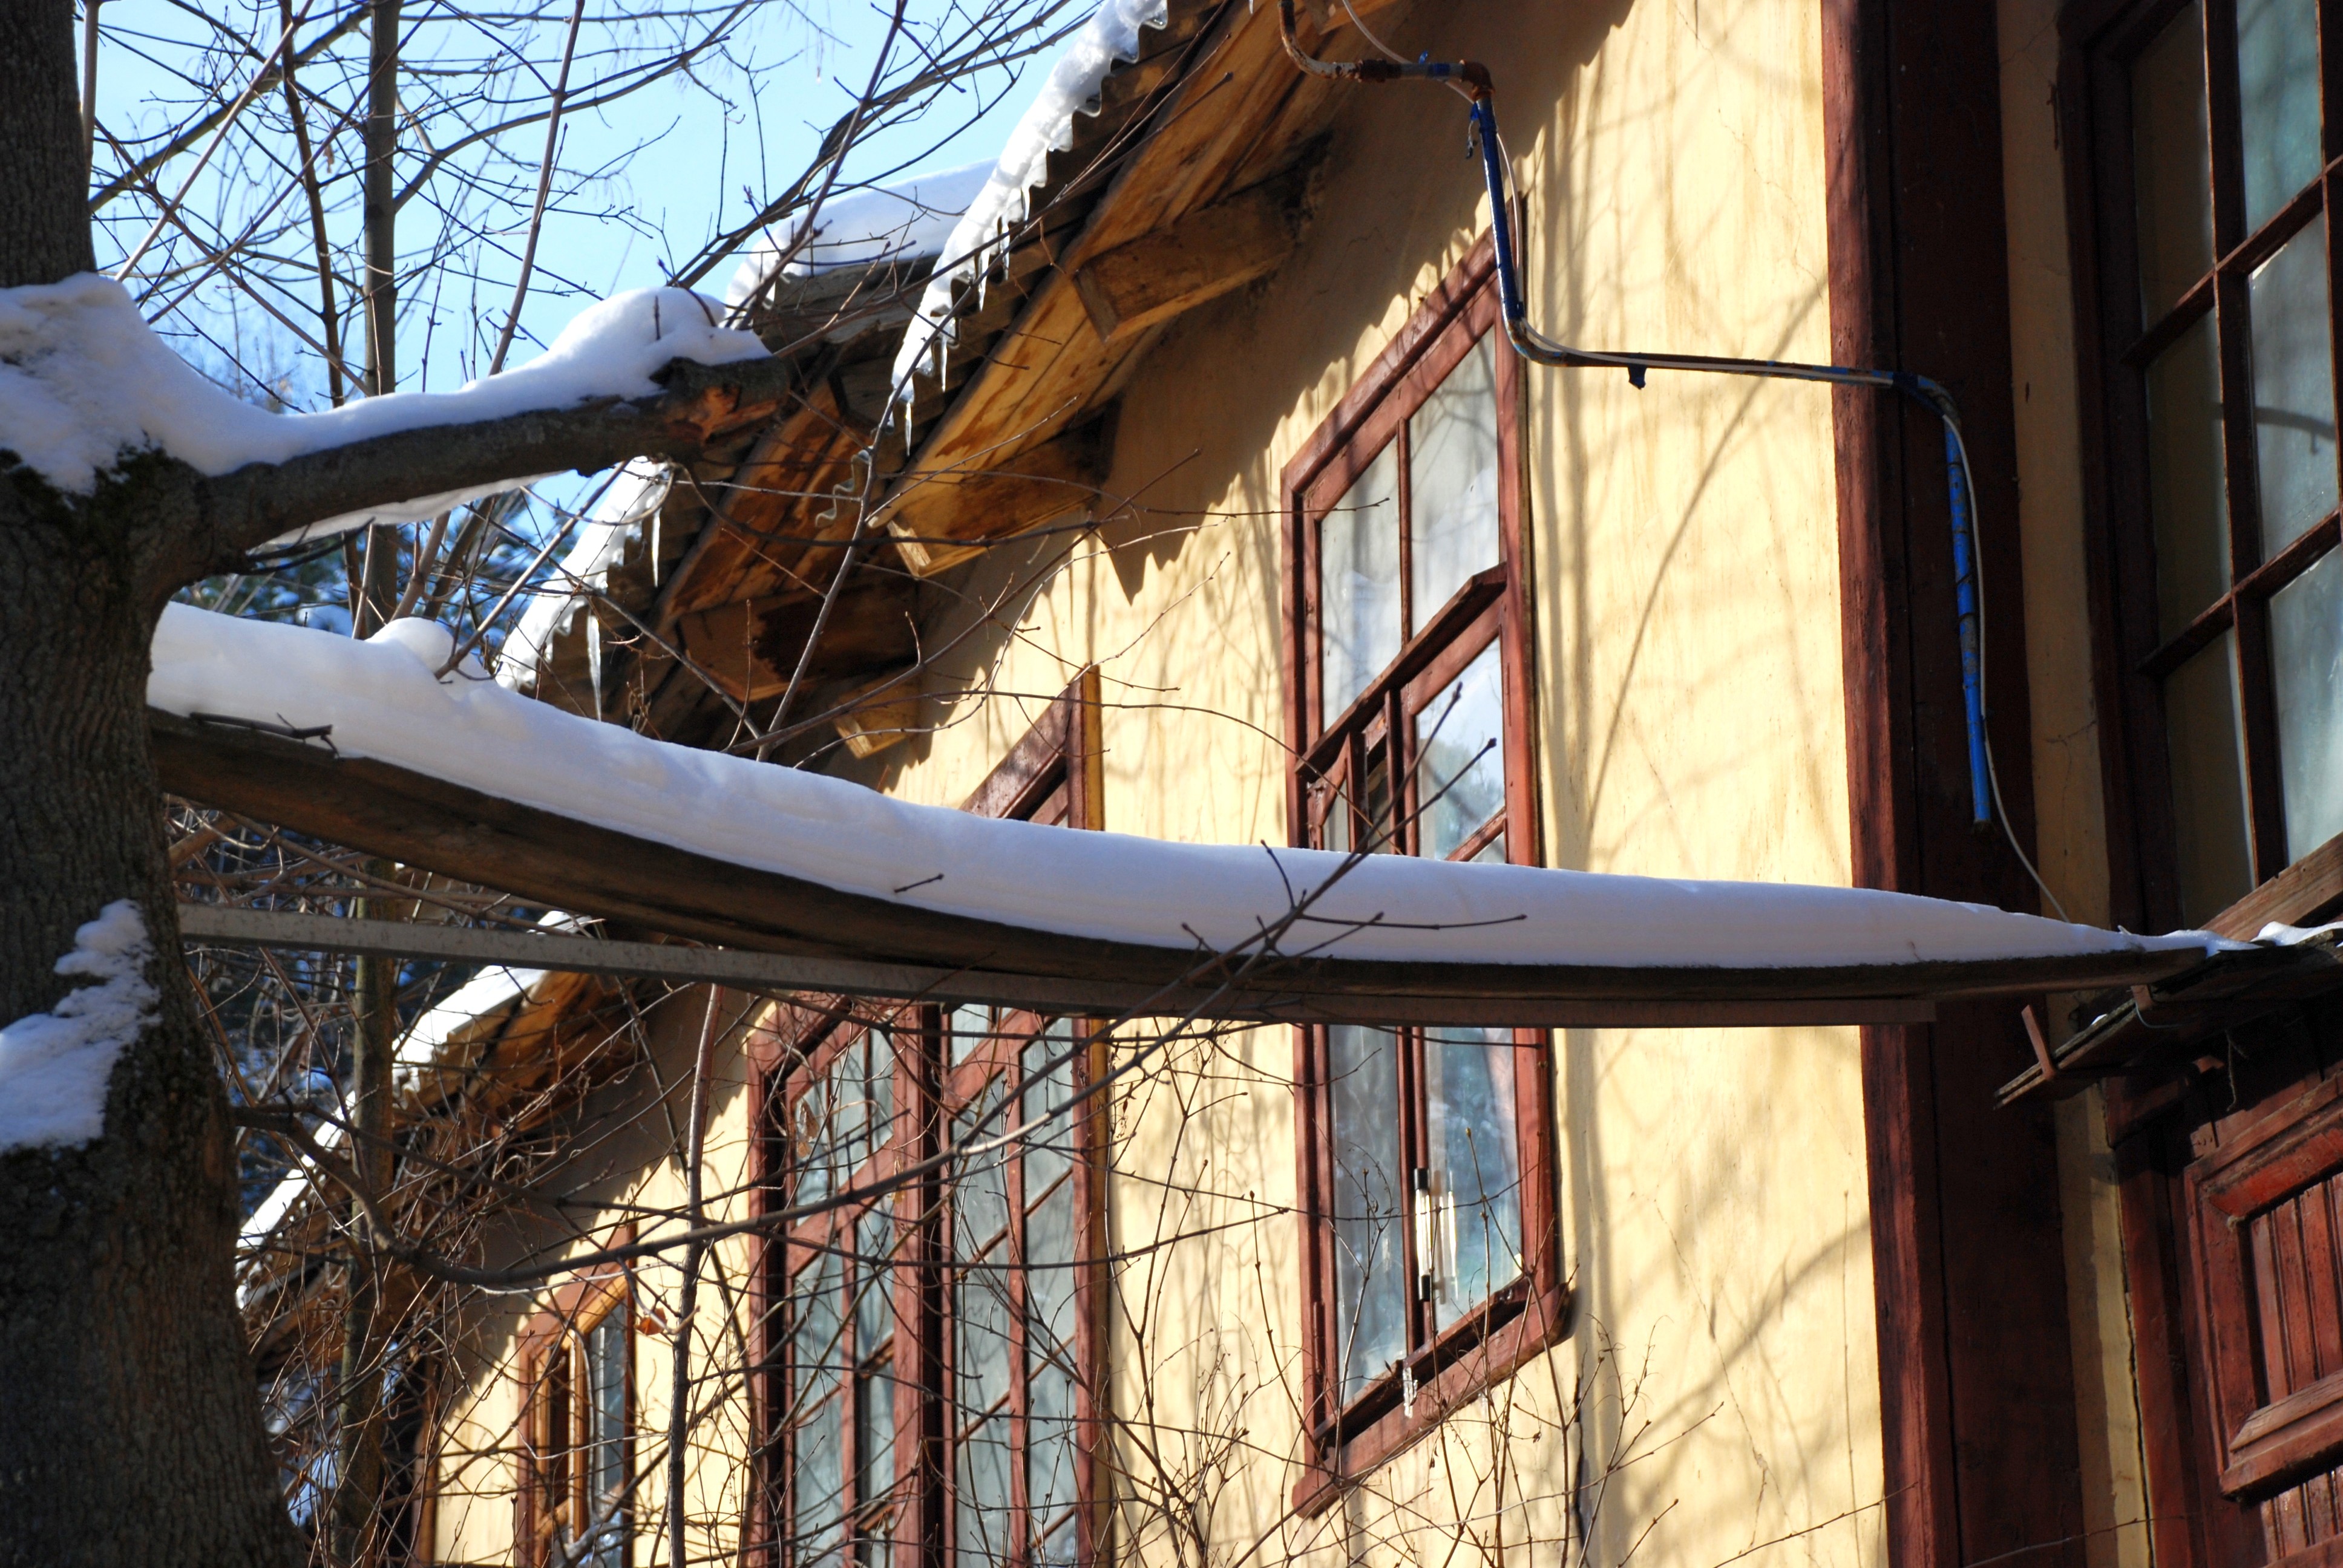
architecture, wood, window, roof, city, cityscape, pet, spring, cat, facade, nikon, life, pets, cats, chat, russia, d80, chats, cityscapes, nikond80, moscowregion, krasnogorsk, urban area